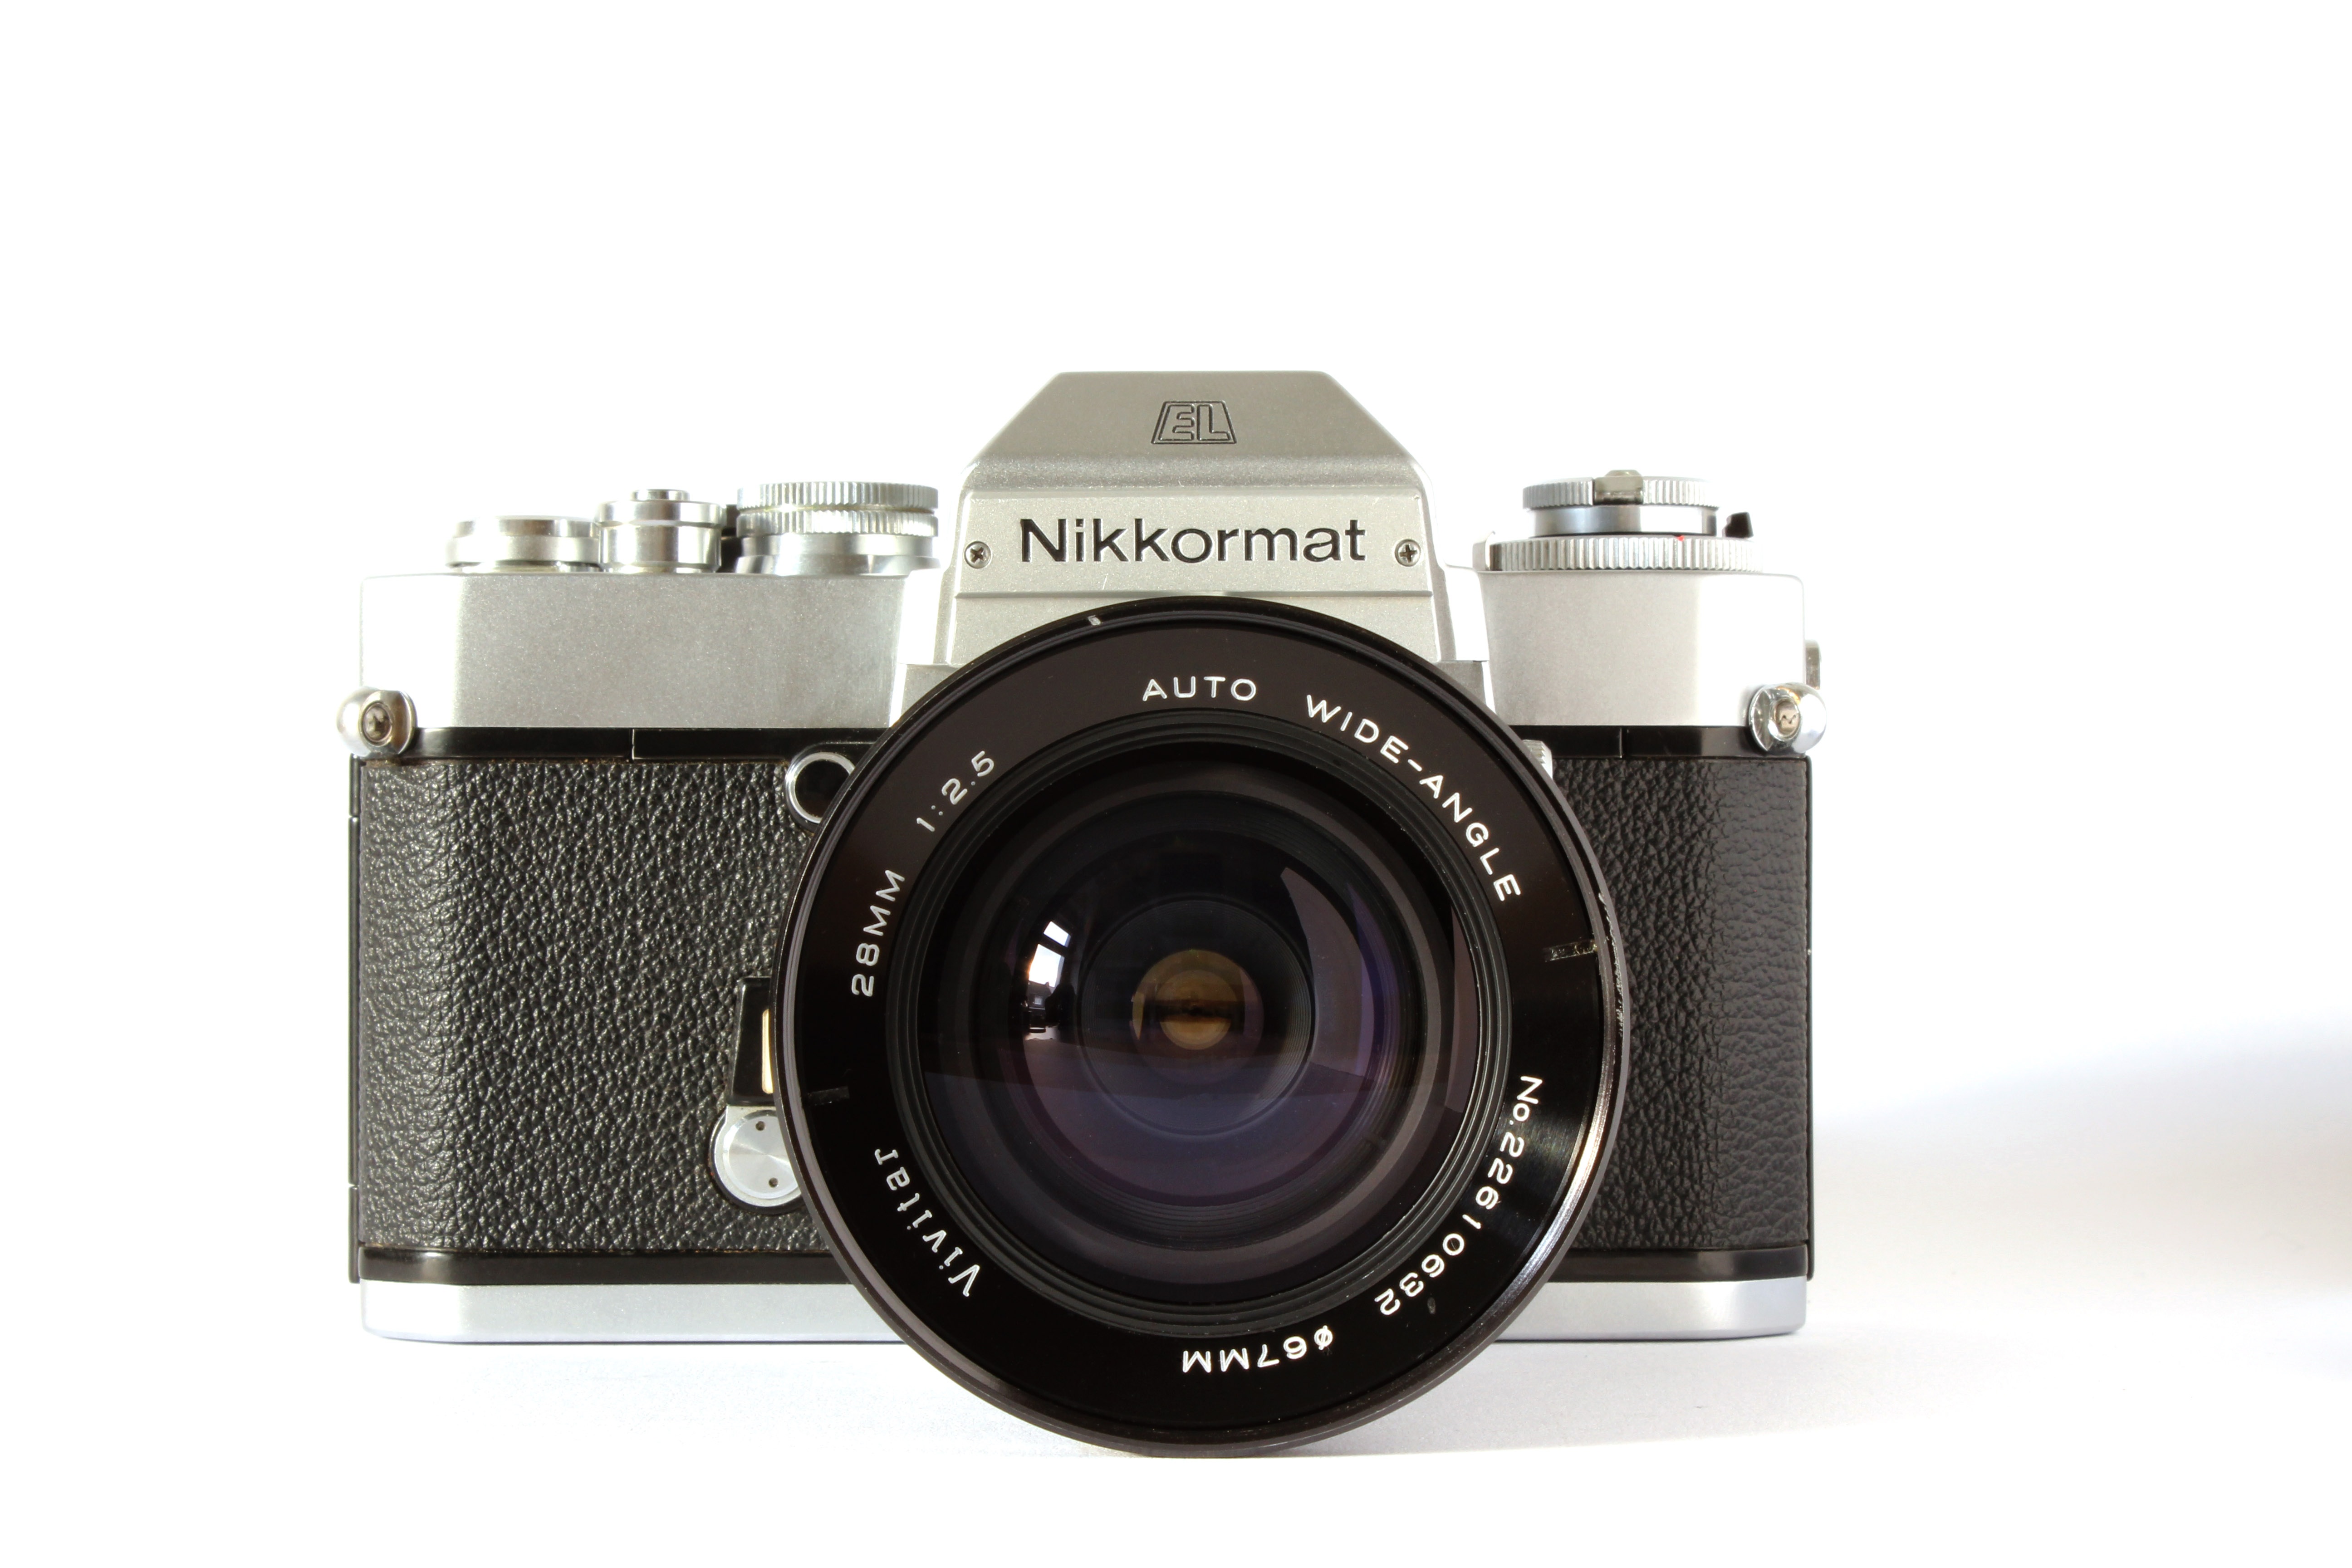
camera, photography, vintage, photographer, retro, old, film, photo, travel, analog, lens, nostalgia, nikon, photographic equipment, old camera, hipster, digital camera, photograph, nikkor, camera lens, used, retro look, photo camera, analog camera, cameras optics